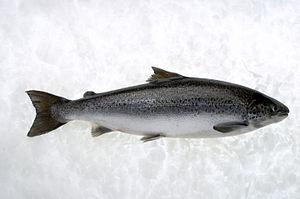
Salmo est un genre de poissons de la famille des salmonidés qui comprend de nombreuses espèces de saumons et de truites de la région Atlantique.